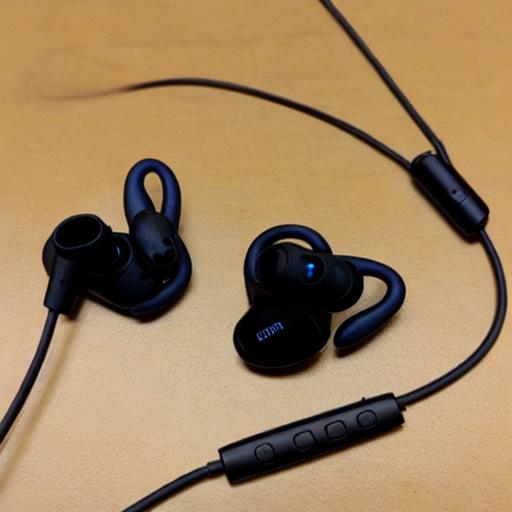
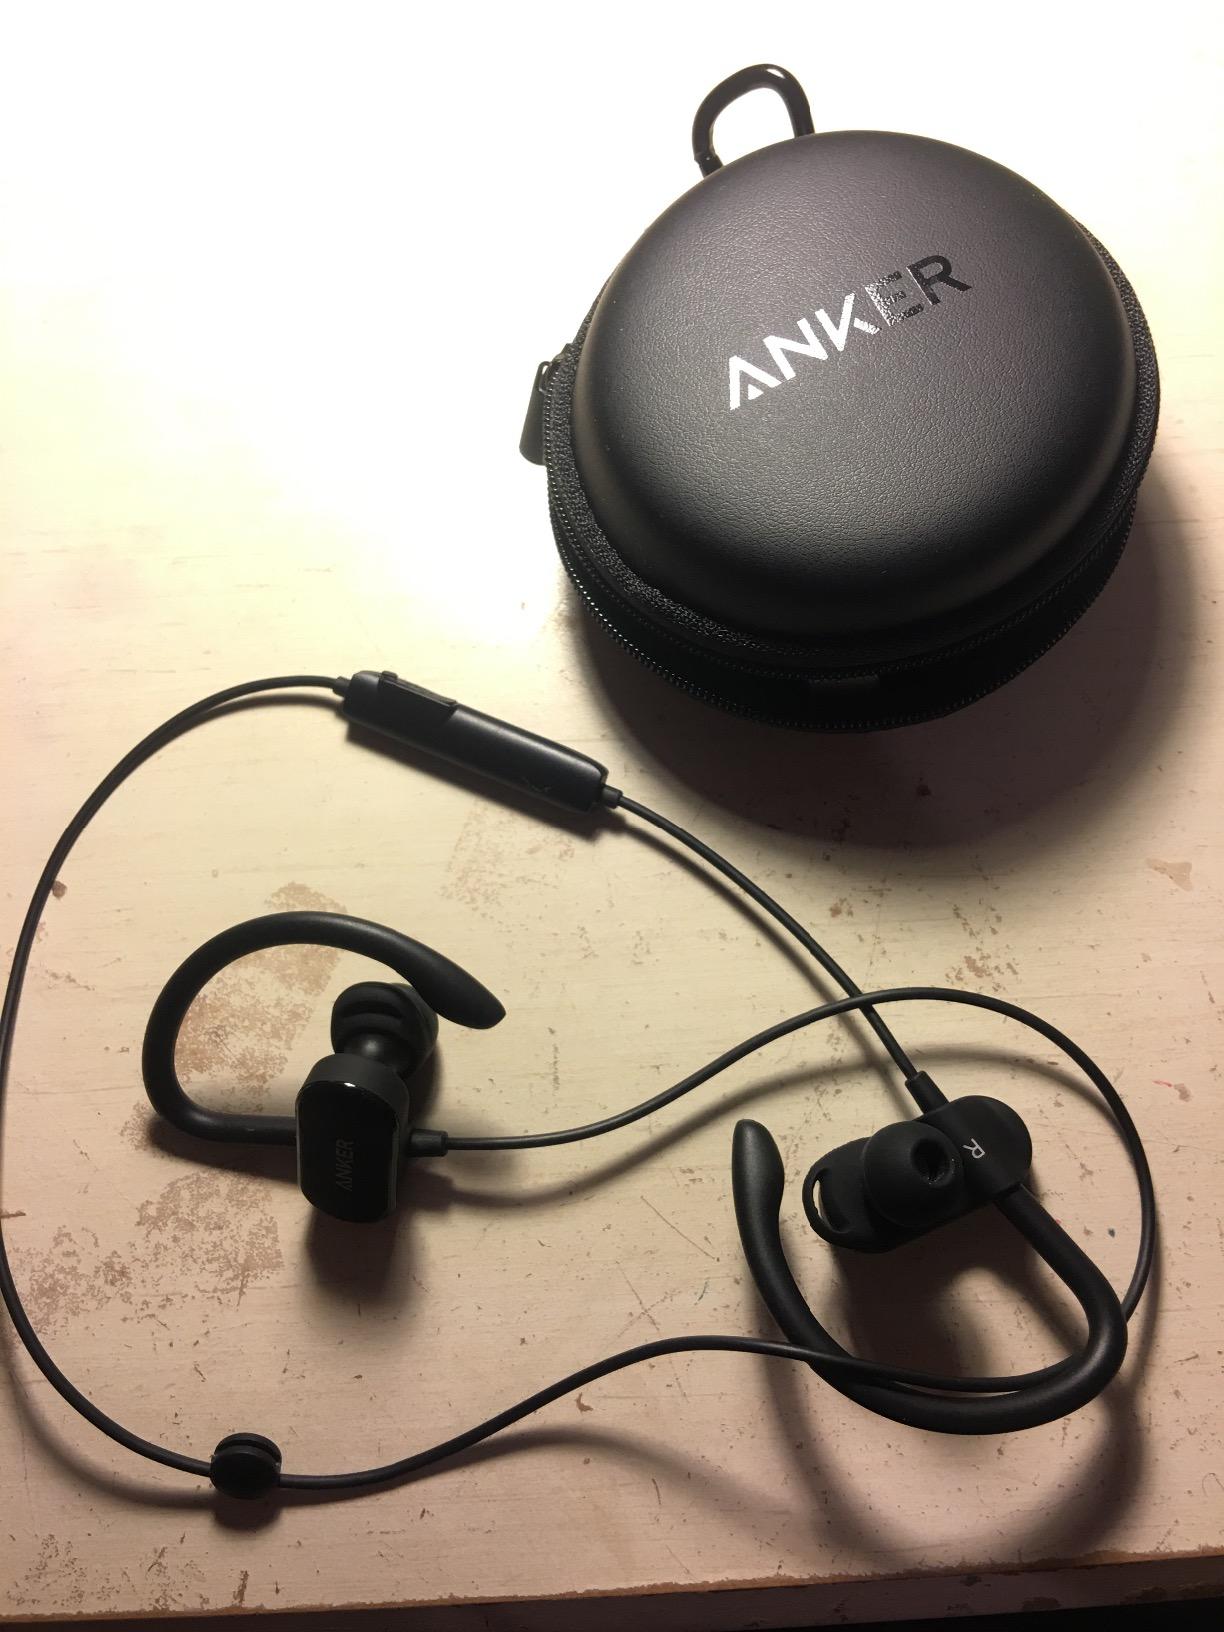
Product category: headphones
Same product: no